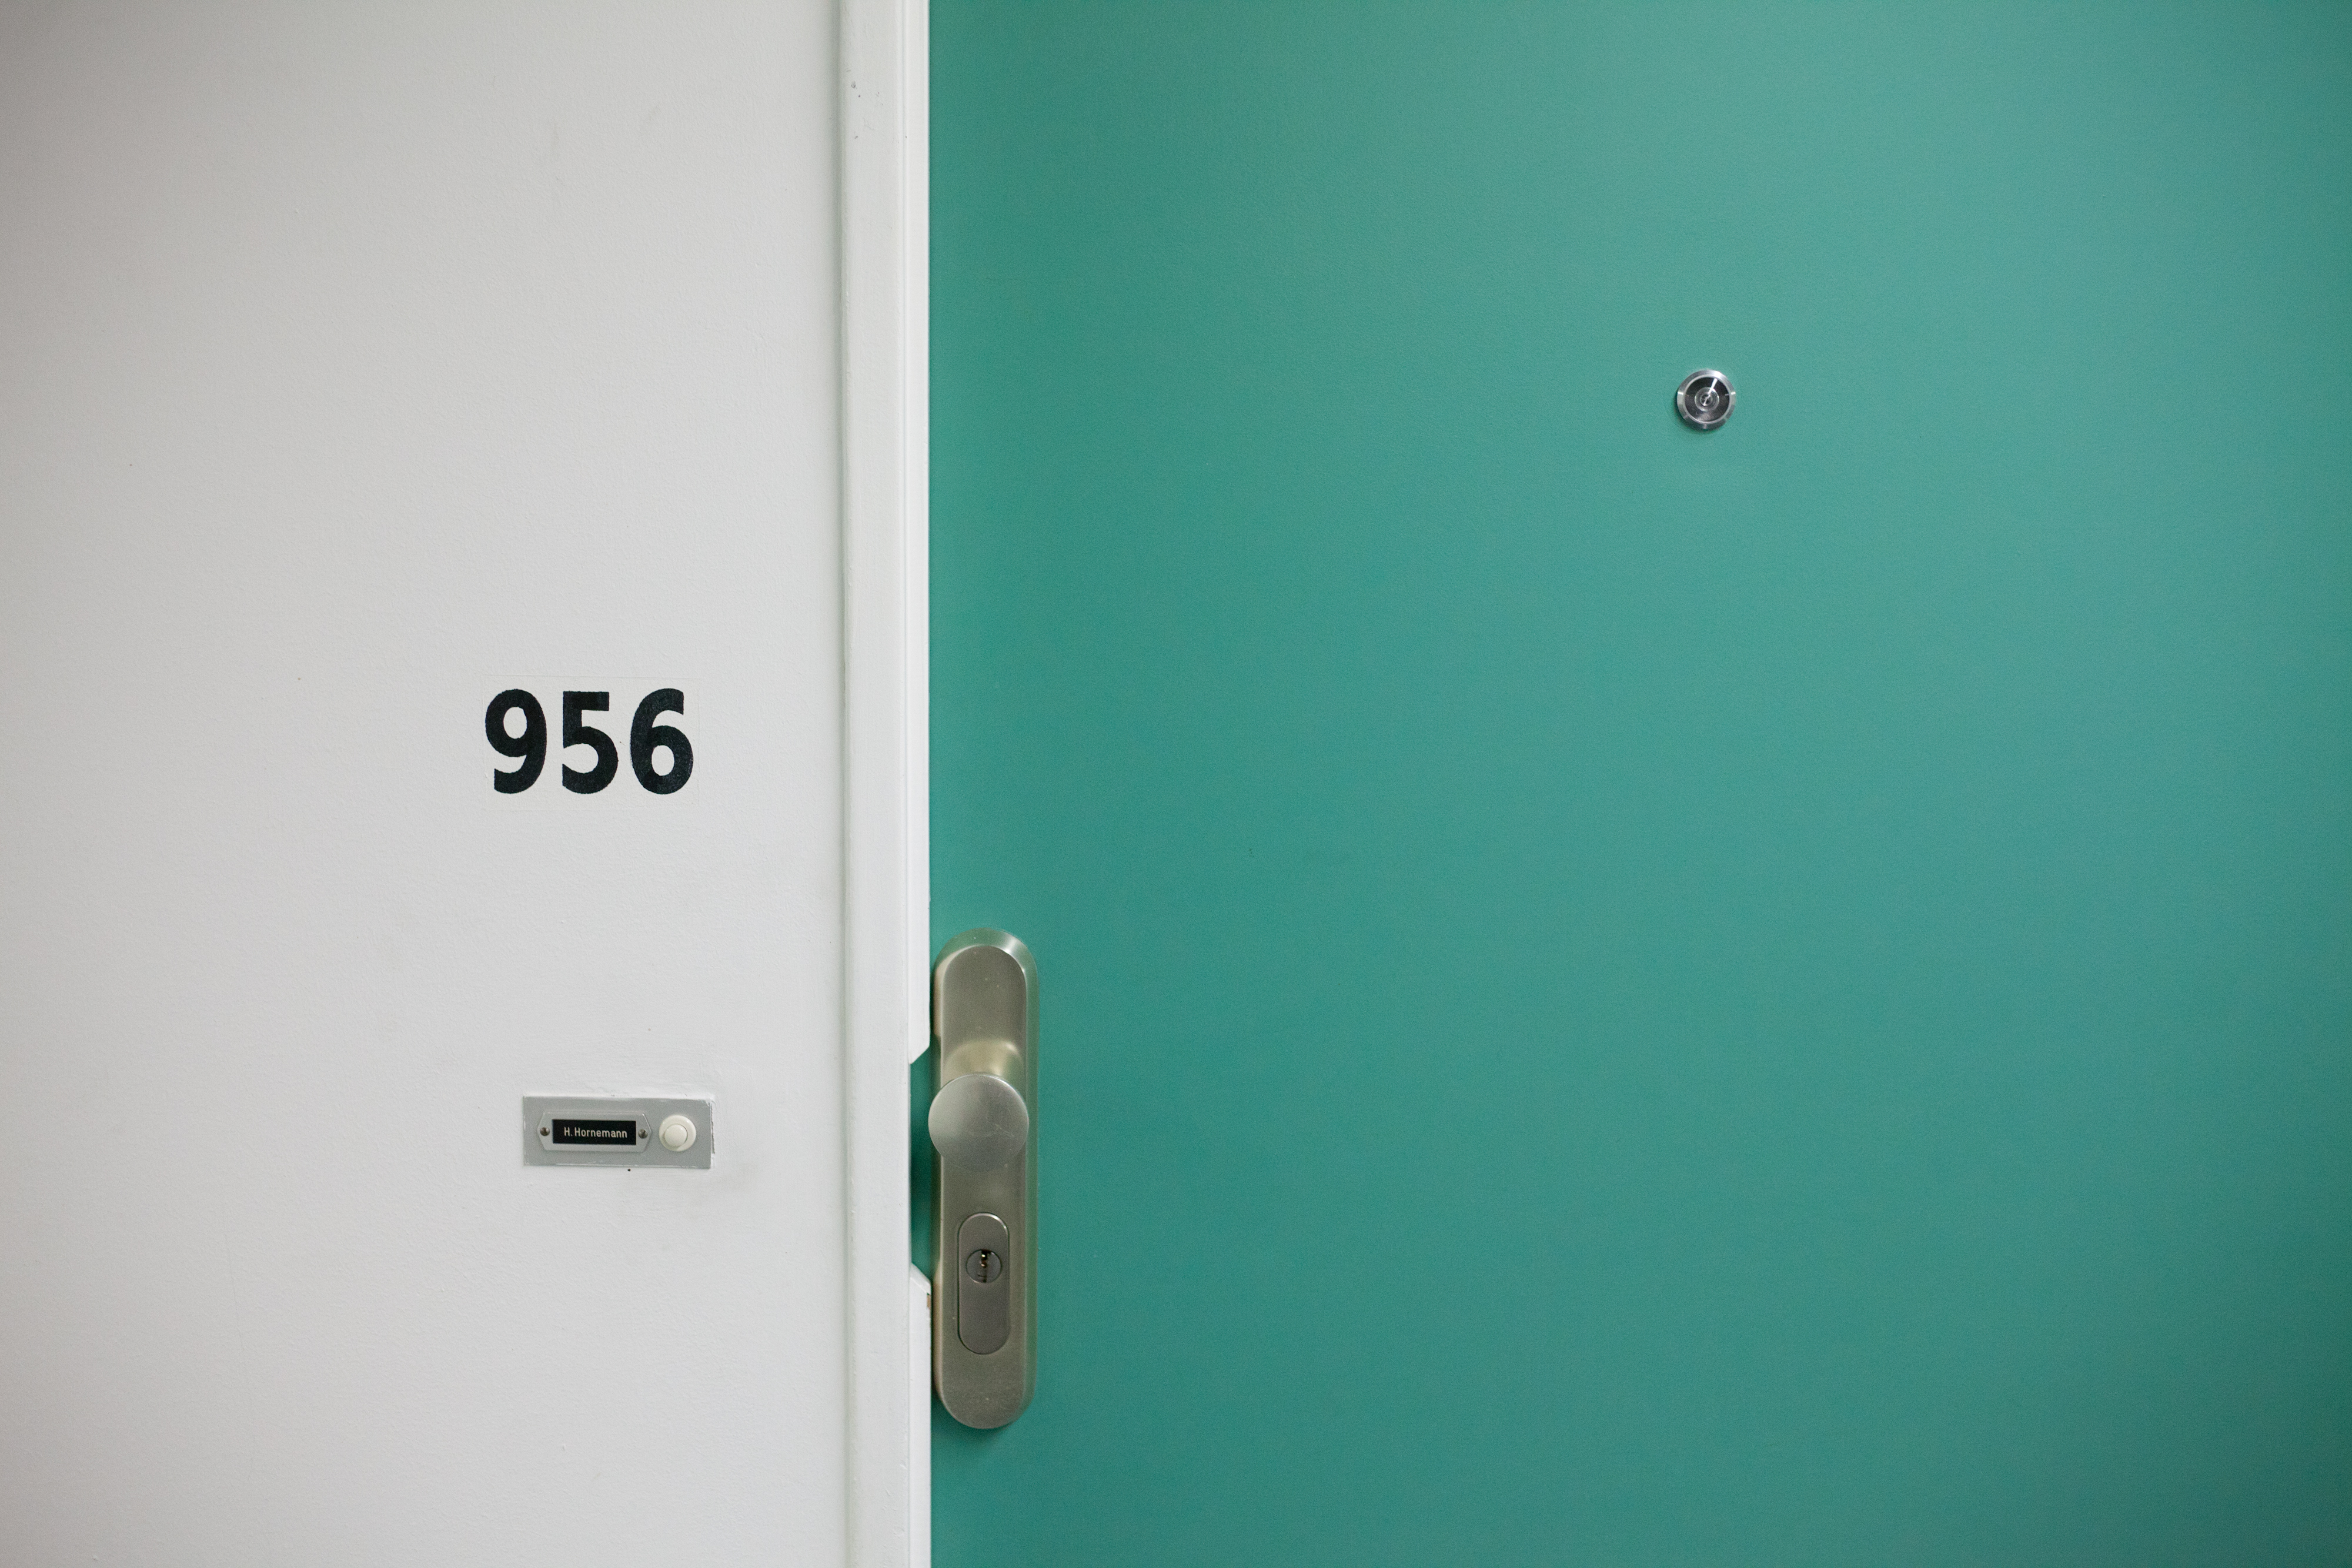
wall, green, room, door, security, handle, safety, lock, access, peephole, room number